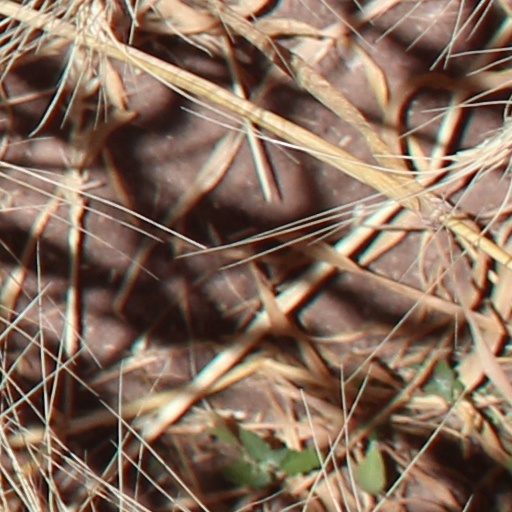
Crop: wheat